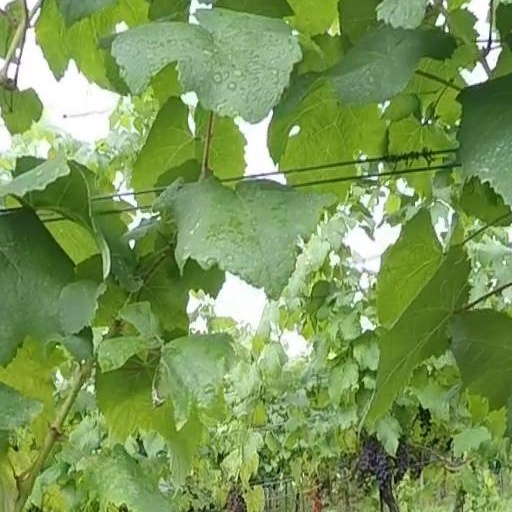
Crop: grape